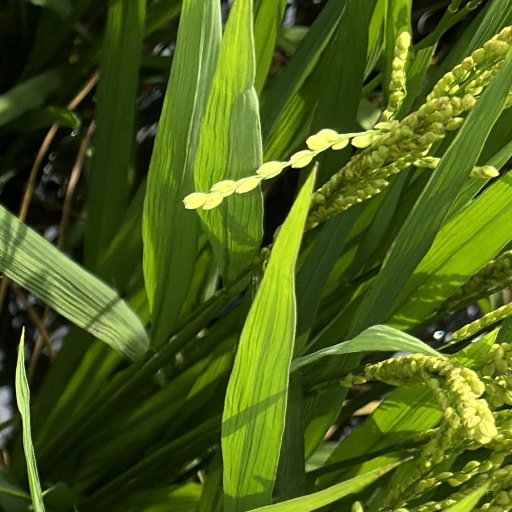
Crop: rice